Pennsylvania Route 34

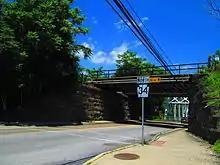
PA 34 northbound through the borough of Newport

PA 34 heads into Carroll Township in Perry County, where it descends Blue Mountain and passes a few homes. The road turns north and crosses Little Mountain before coming into a mix of farms and woods with some residential and commercial development. The route curves to the northwest and reaches a roundabout with PA 850 in Shermans Dale. At this junction, PA 850 turns northwest to join PA 34, and the road continues past a few businesses before crossing Shermans Creek and passing a mix of farmland and residences as it runs to the east of the creek. The road continues through more farm fields and woods with homes and reaches the community of Dromgold, where PA 850 splits to the west and PA 34 turns to the northeast. The road runs through the community of Crums Corners before coming to a junction with PA 274 in Mecks Corner. Here, PA 34 turns northwest to join PA 274, becoming the border between Carroll Township to the west and Wheatfield Township to the east, heading through forests before continuing into agricultural areas with a few homes. The road heads into Centre Township and winds northwest through farms, woods, and residences before coming into the borough of New Bloomfield. PA 34/PA 274 turns north onto South Carlisle Street and passes homes before coming to a traffic circle in the center of town adjacent to the Perry County Courthouse. At this point, PA 274 splits to the west and PA 34 turns east onto East Main Street, running past more residences.